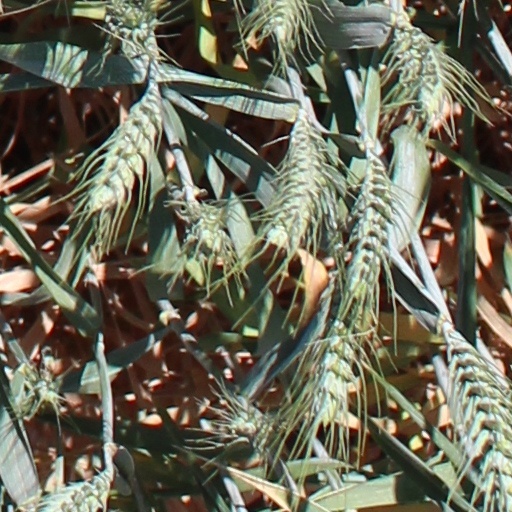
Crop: wheat